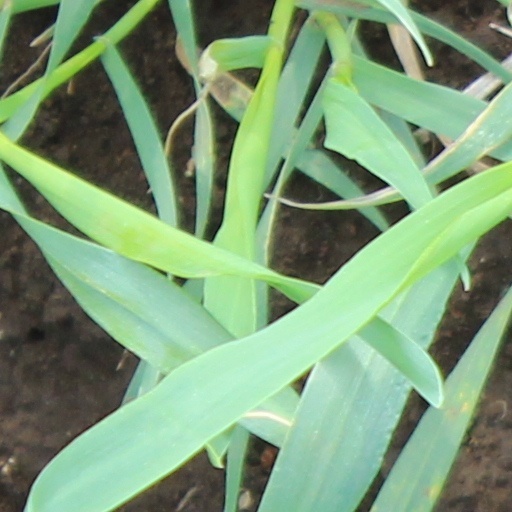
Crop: wheat